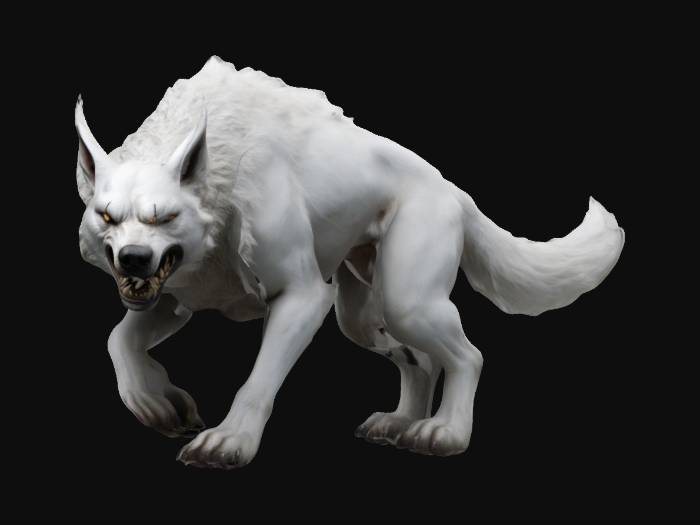
미적 점수 (1~10점): 7